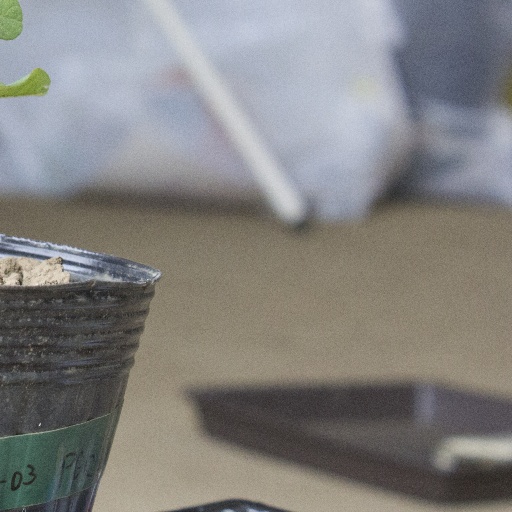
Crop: soybean